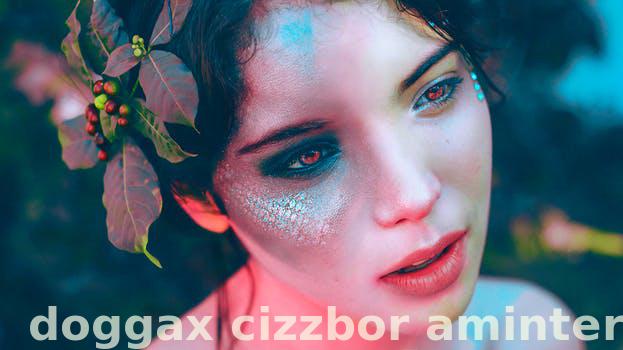
Label: Watermark